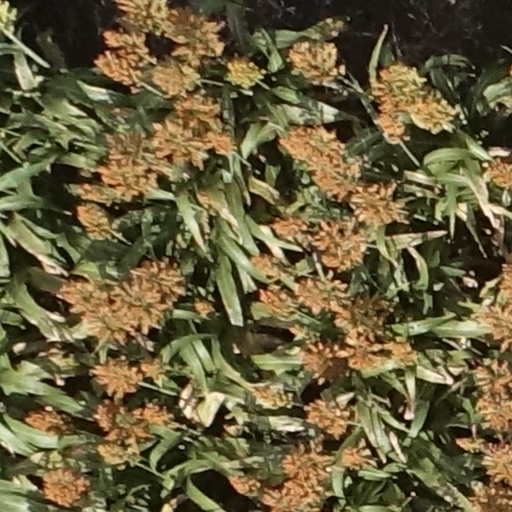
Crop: sorghum